Demographics of Estonia

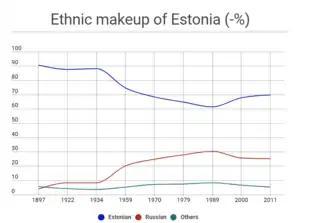

Citizenship of the population of Estonia in 2010. Data is taken from Statistics Estonia.